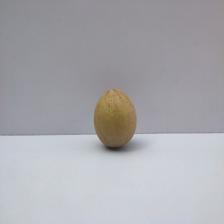
Size: Small